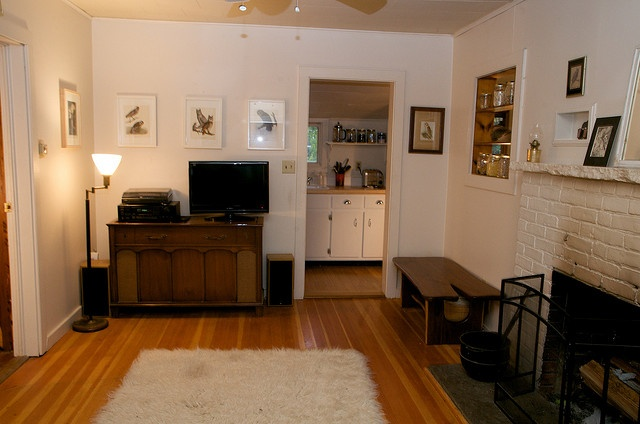
A living room with a fire place and hard wood flooring.
A home den room with wood floors, plush throw rug in middle, fireplace and fireplace screen, framed pictures on walls, cabinet with television and speakers on either side, a bench, floor lamp, built into wall shelves, and doorway to kitchen area.
A space filled with entertainment devices, furniture, and sitting area in a home.
There is a white shaggy rub on the floor near the fireplace.
A room that has wooden floors and several pictures on the walls.